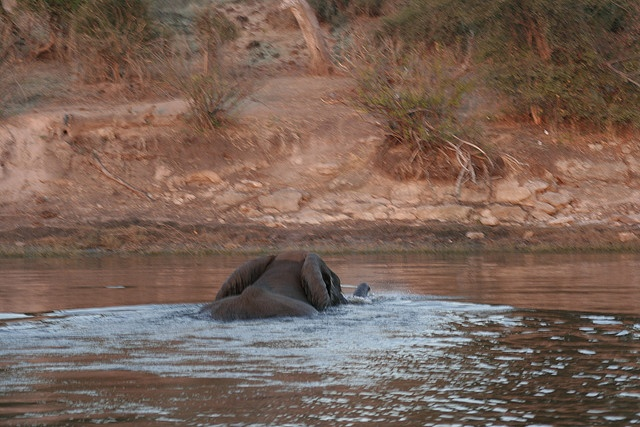
An elephant swimming across a lake towards shore.
The elephant is swimming across the body of water
an elephant is swimming in the water near the rocks
An elephant swims across a river towards the savannah
a elephant that is swimming in some water